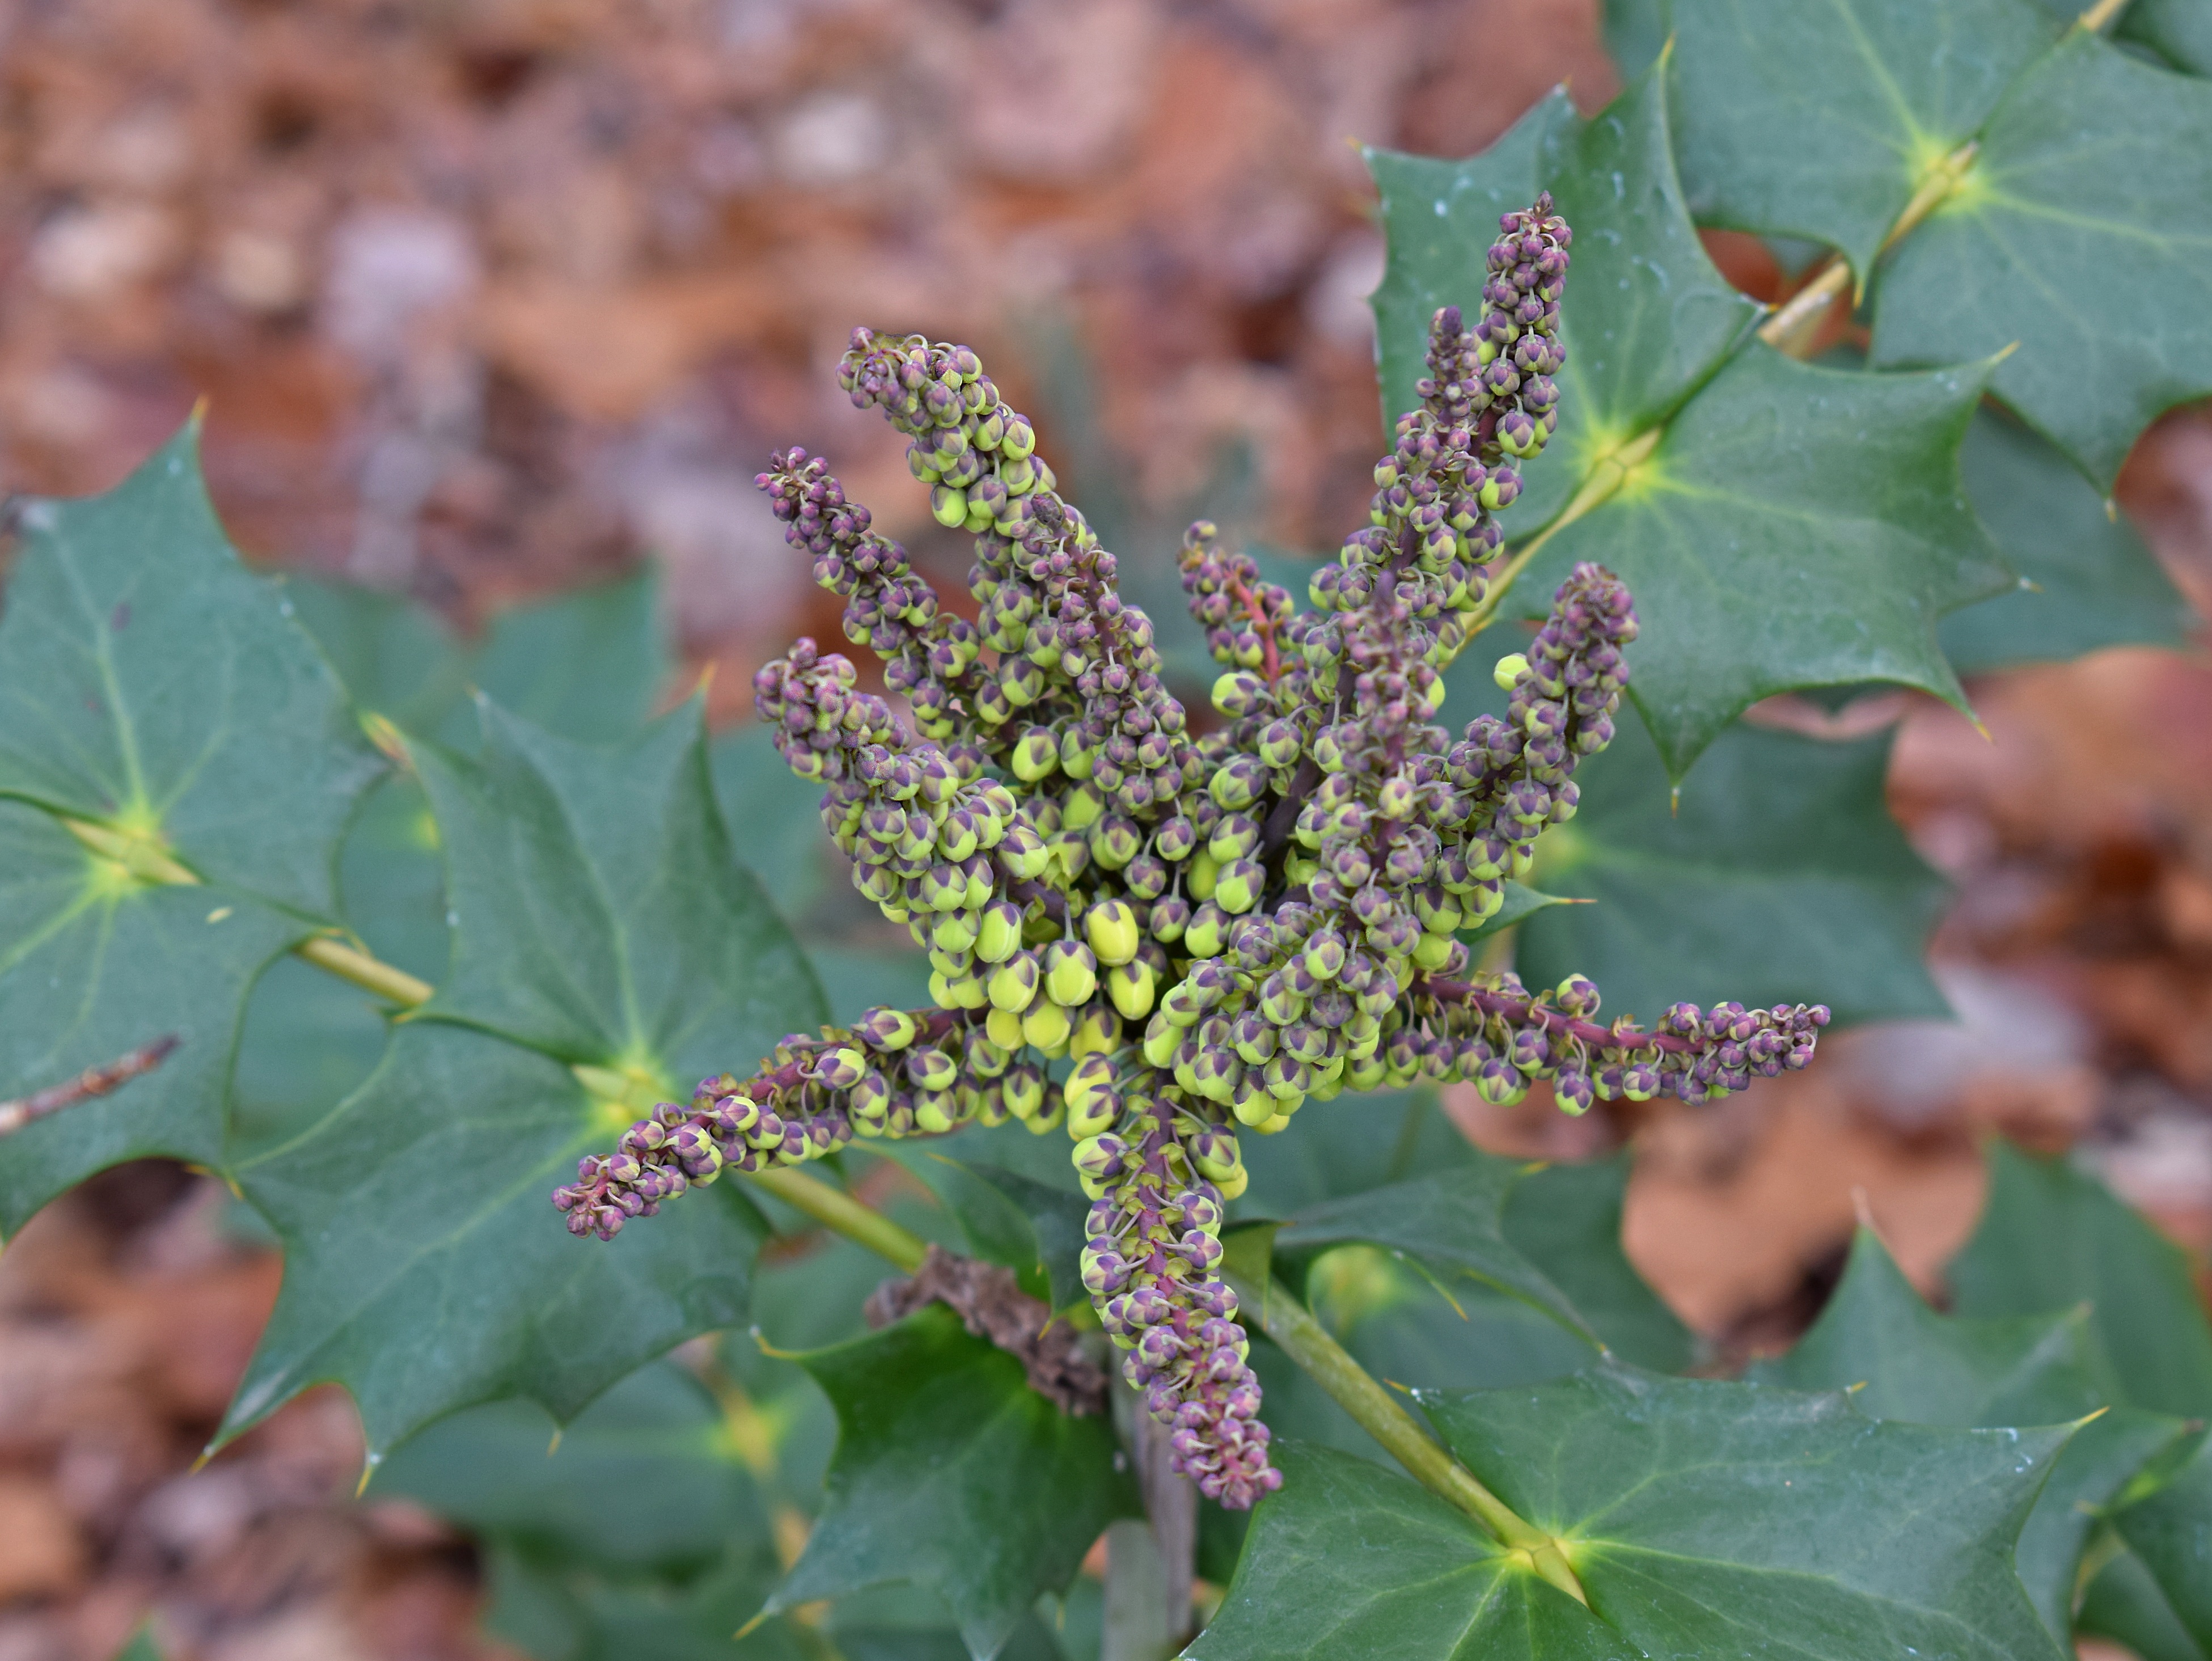
tree, nature, blossom, winter, plant, leaf, flower, purple, bloom, food, herb, produce, crop, autumn, botany, yellow, flora, wildflower, leaves, holly, shrub, buds, ornamental, january, flowering plant, flower buds, annual plant, woody plant, land plant, holly flower buds